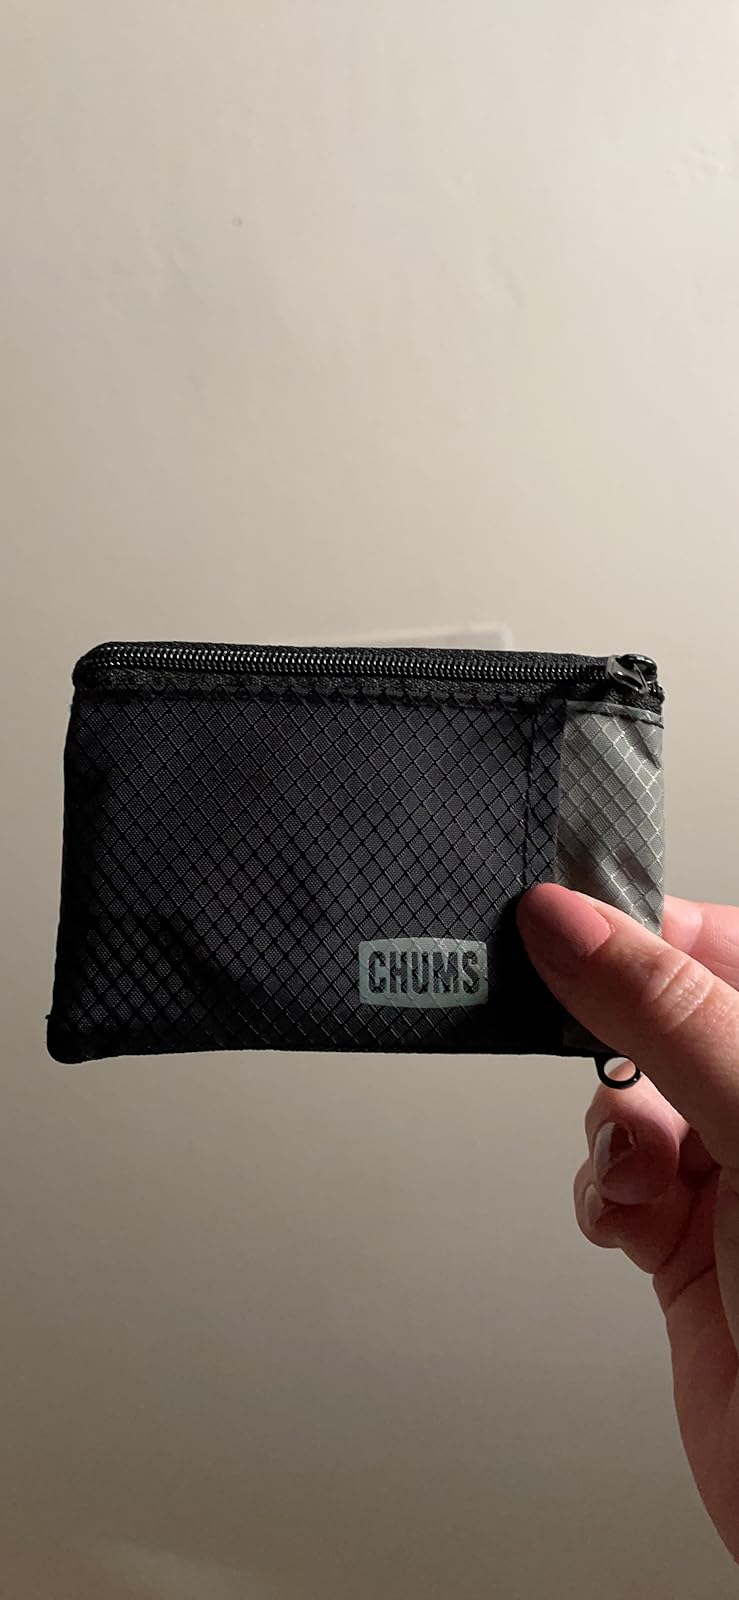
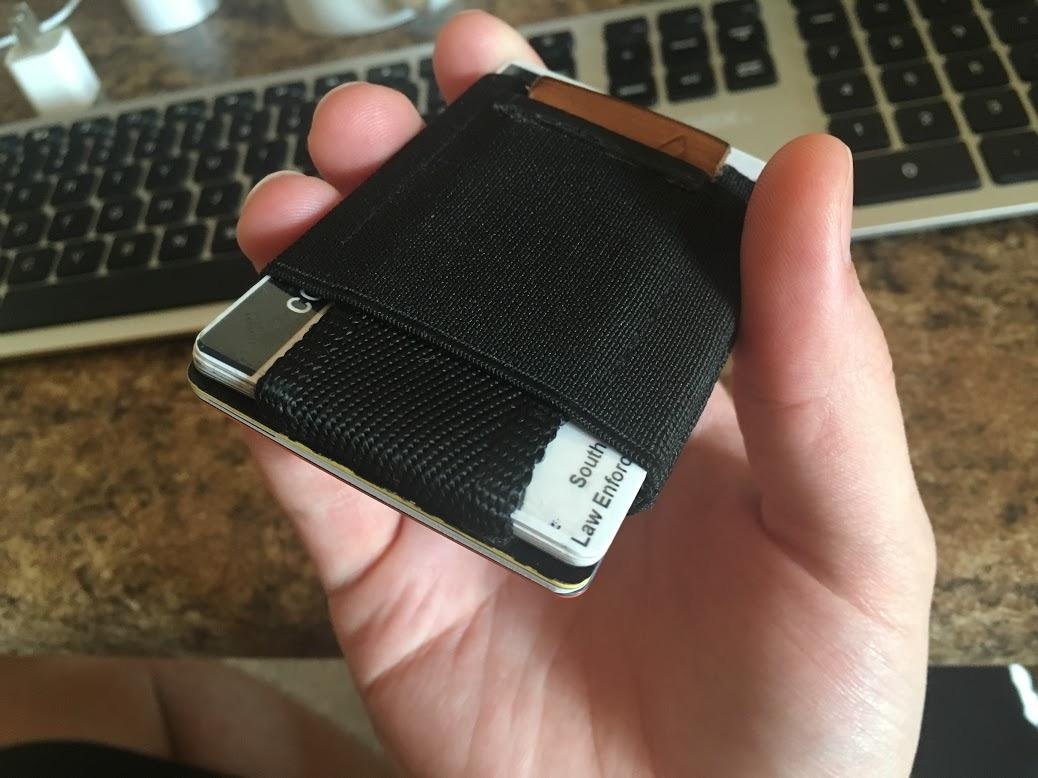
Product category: accessories_wallet
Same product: no